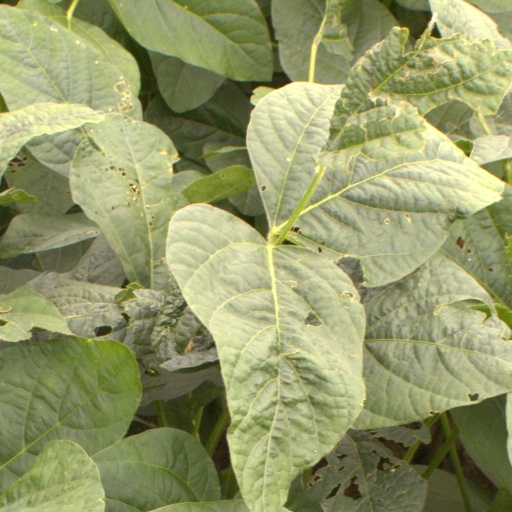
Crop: soybean